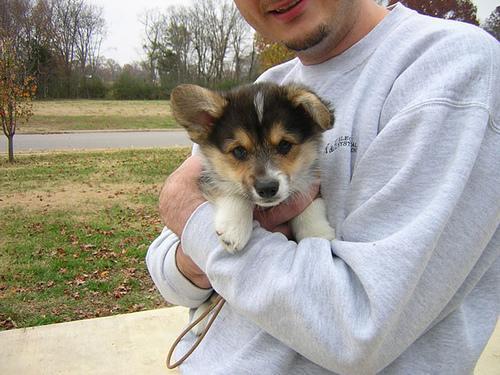
Pembroke